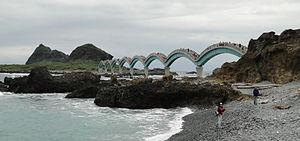
Pont piétonnier de Sansiantai, comté de Taitung, Taiwan
Sanxiantai est un lieu contenant une plage et un groupe d'îles situées sur la côte de la commune de Chenggong dans le comté de Taitung à Taiwan.